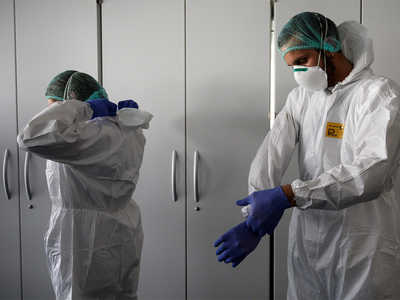
Objects detected:
Mask
Gloves
Coverall
Coverall